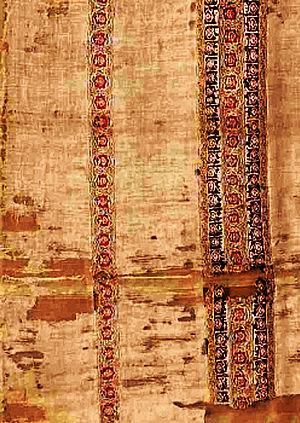
Saint-Suaire de Cadouin
Le Saint-Suaire est, pour les chrétiens, le linge qui recouvrit le visage de Jésus de Nazareth ou bien le linceul qui servit à envelopper son corps après la mort – conformément au mode de sépulture en usage chez les Juifs – avant de le déposer au tombeau selon le Nouveau Testament.
Un certain nombre de reliques associées à Jésus ont fait l'objet de vénération tout au long de l'histoire du christianisme. Si certains croient en leur authenticité, d'autres en doutent profondément. Par exemple, au XVIᵉ siècle, le théologien catholique Érasme écrit ironiquement à propos de la prolifération des reliques, notamment en évoquant le nombre de bâtiments qui auraient pu être construits à partir du bois de la croix utilisée dans la crucifixion du Christ. De même, alors que des experts argumentent pour savoir si le Christ a été crucifié avec trois ou quatre clous, plus de 30 « saints clous » continuent à être vénérés comme des reliques à travers l'Europe. Le Christ n'ayant pas laissé de reliques corporelles suite à son Ascension, les Catholiques et Orthodoxes ont vénéré principalement des reliques de contact.
L'abbaye Notre-Dame de la Nativité de Cadouin est un ancien monastère créé en 1115 en Dordogne, sur le territoire de l'ancienne commune de Cadouin.